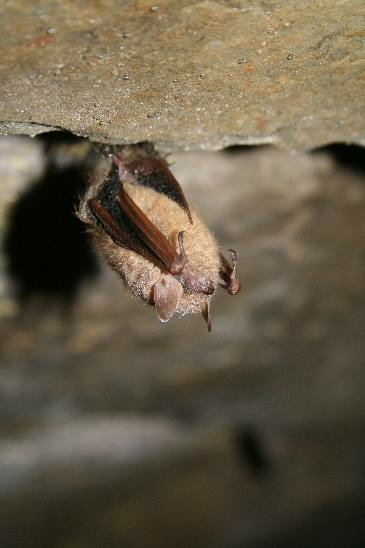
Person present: No